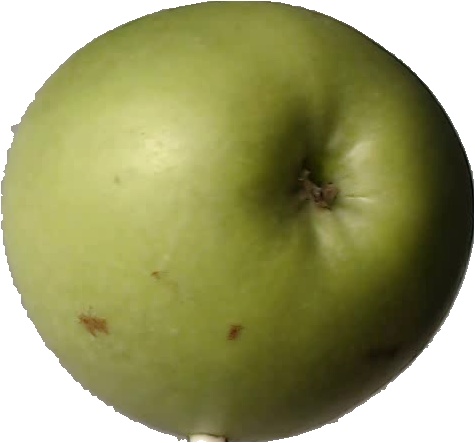
Label: apple_granny_smith_1